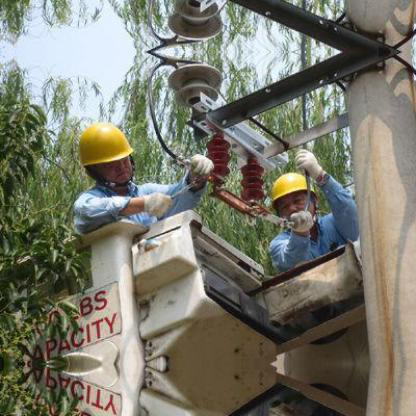
Objects in the image:
label: helmet
label: helmet